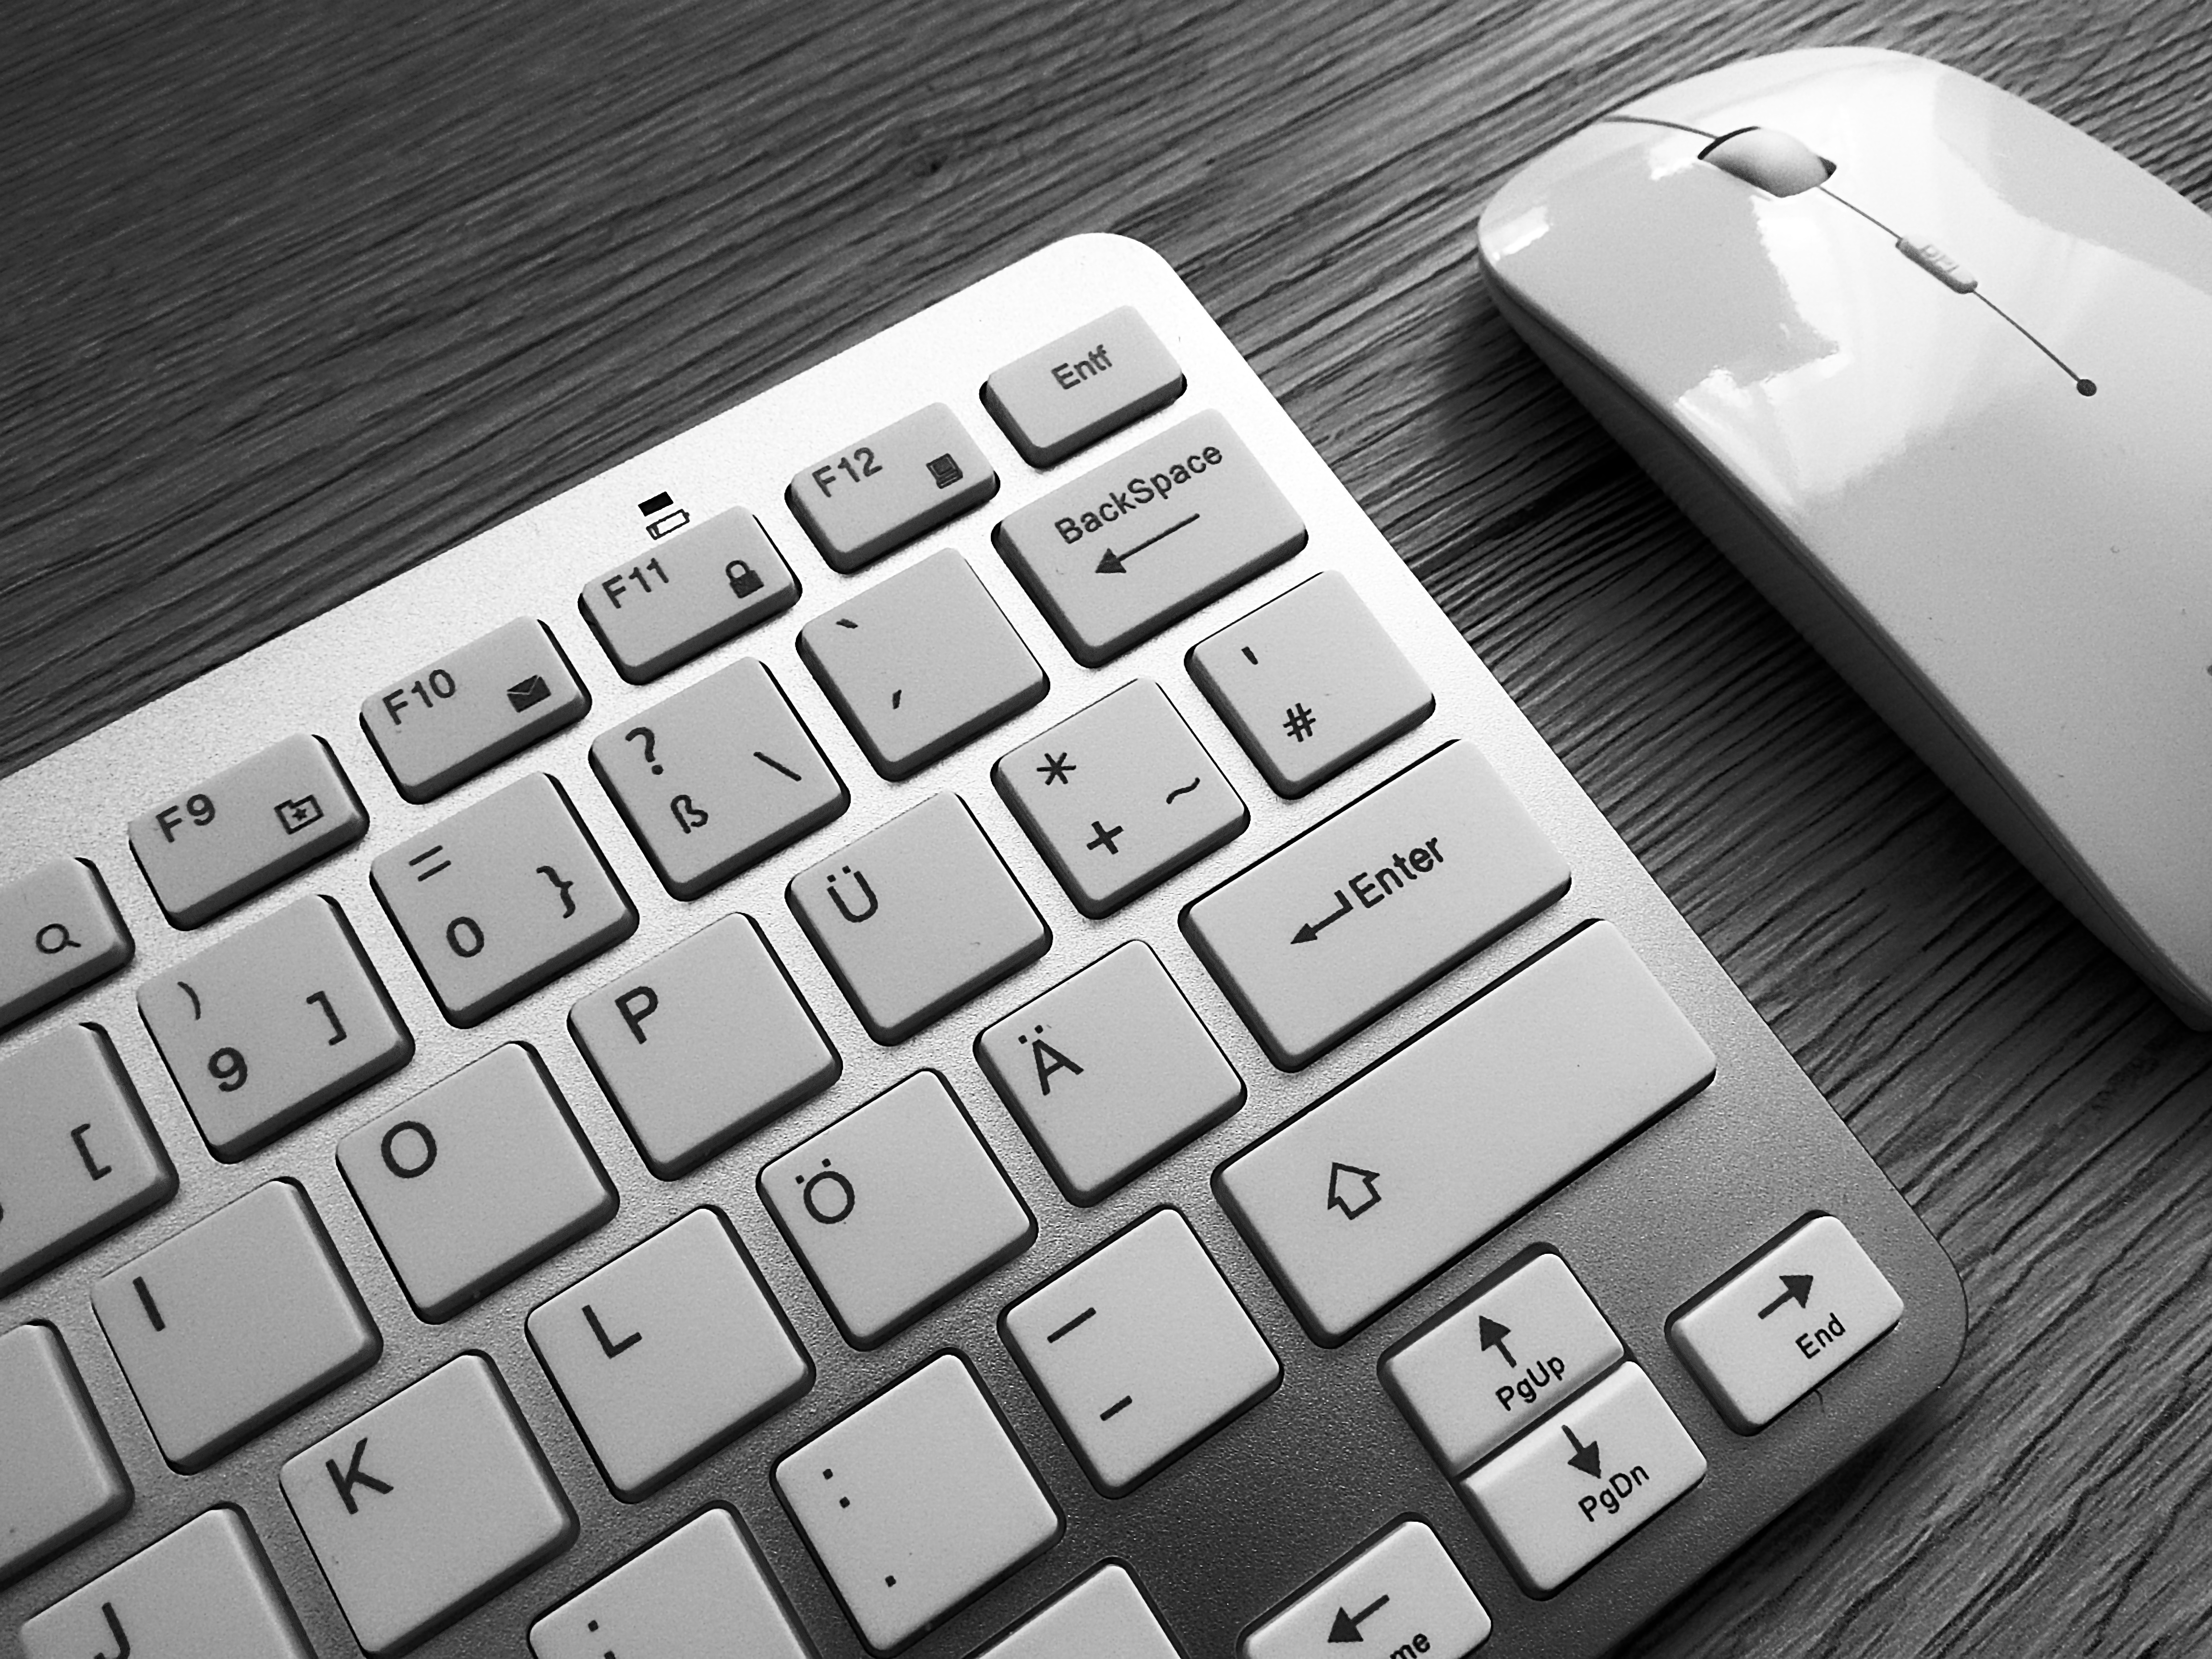
desk, black and white, keyboard, technology, white, mouse, monochrome, brand, font, multimedia, workplace, computer keyboard, monochrome photography, electronic device, musical keyboard, computer component